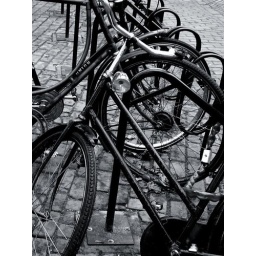
black bikes in black racks